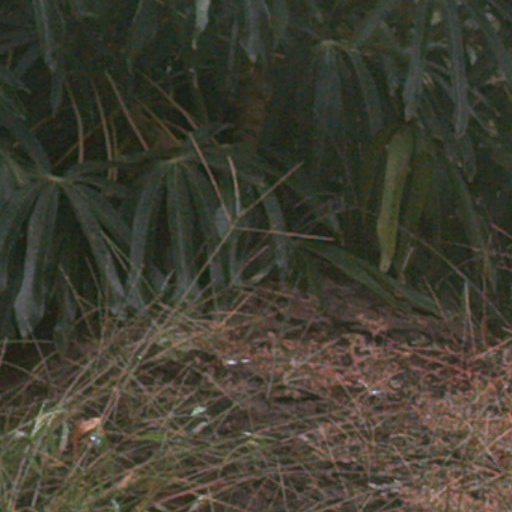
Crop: cassava